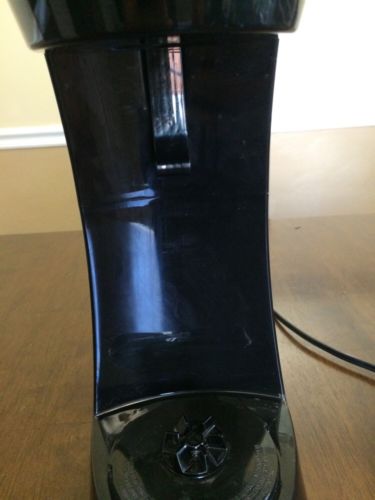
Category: coffee maker